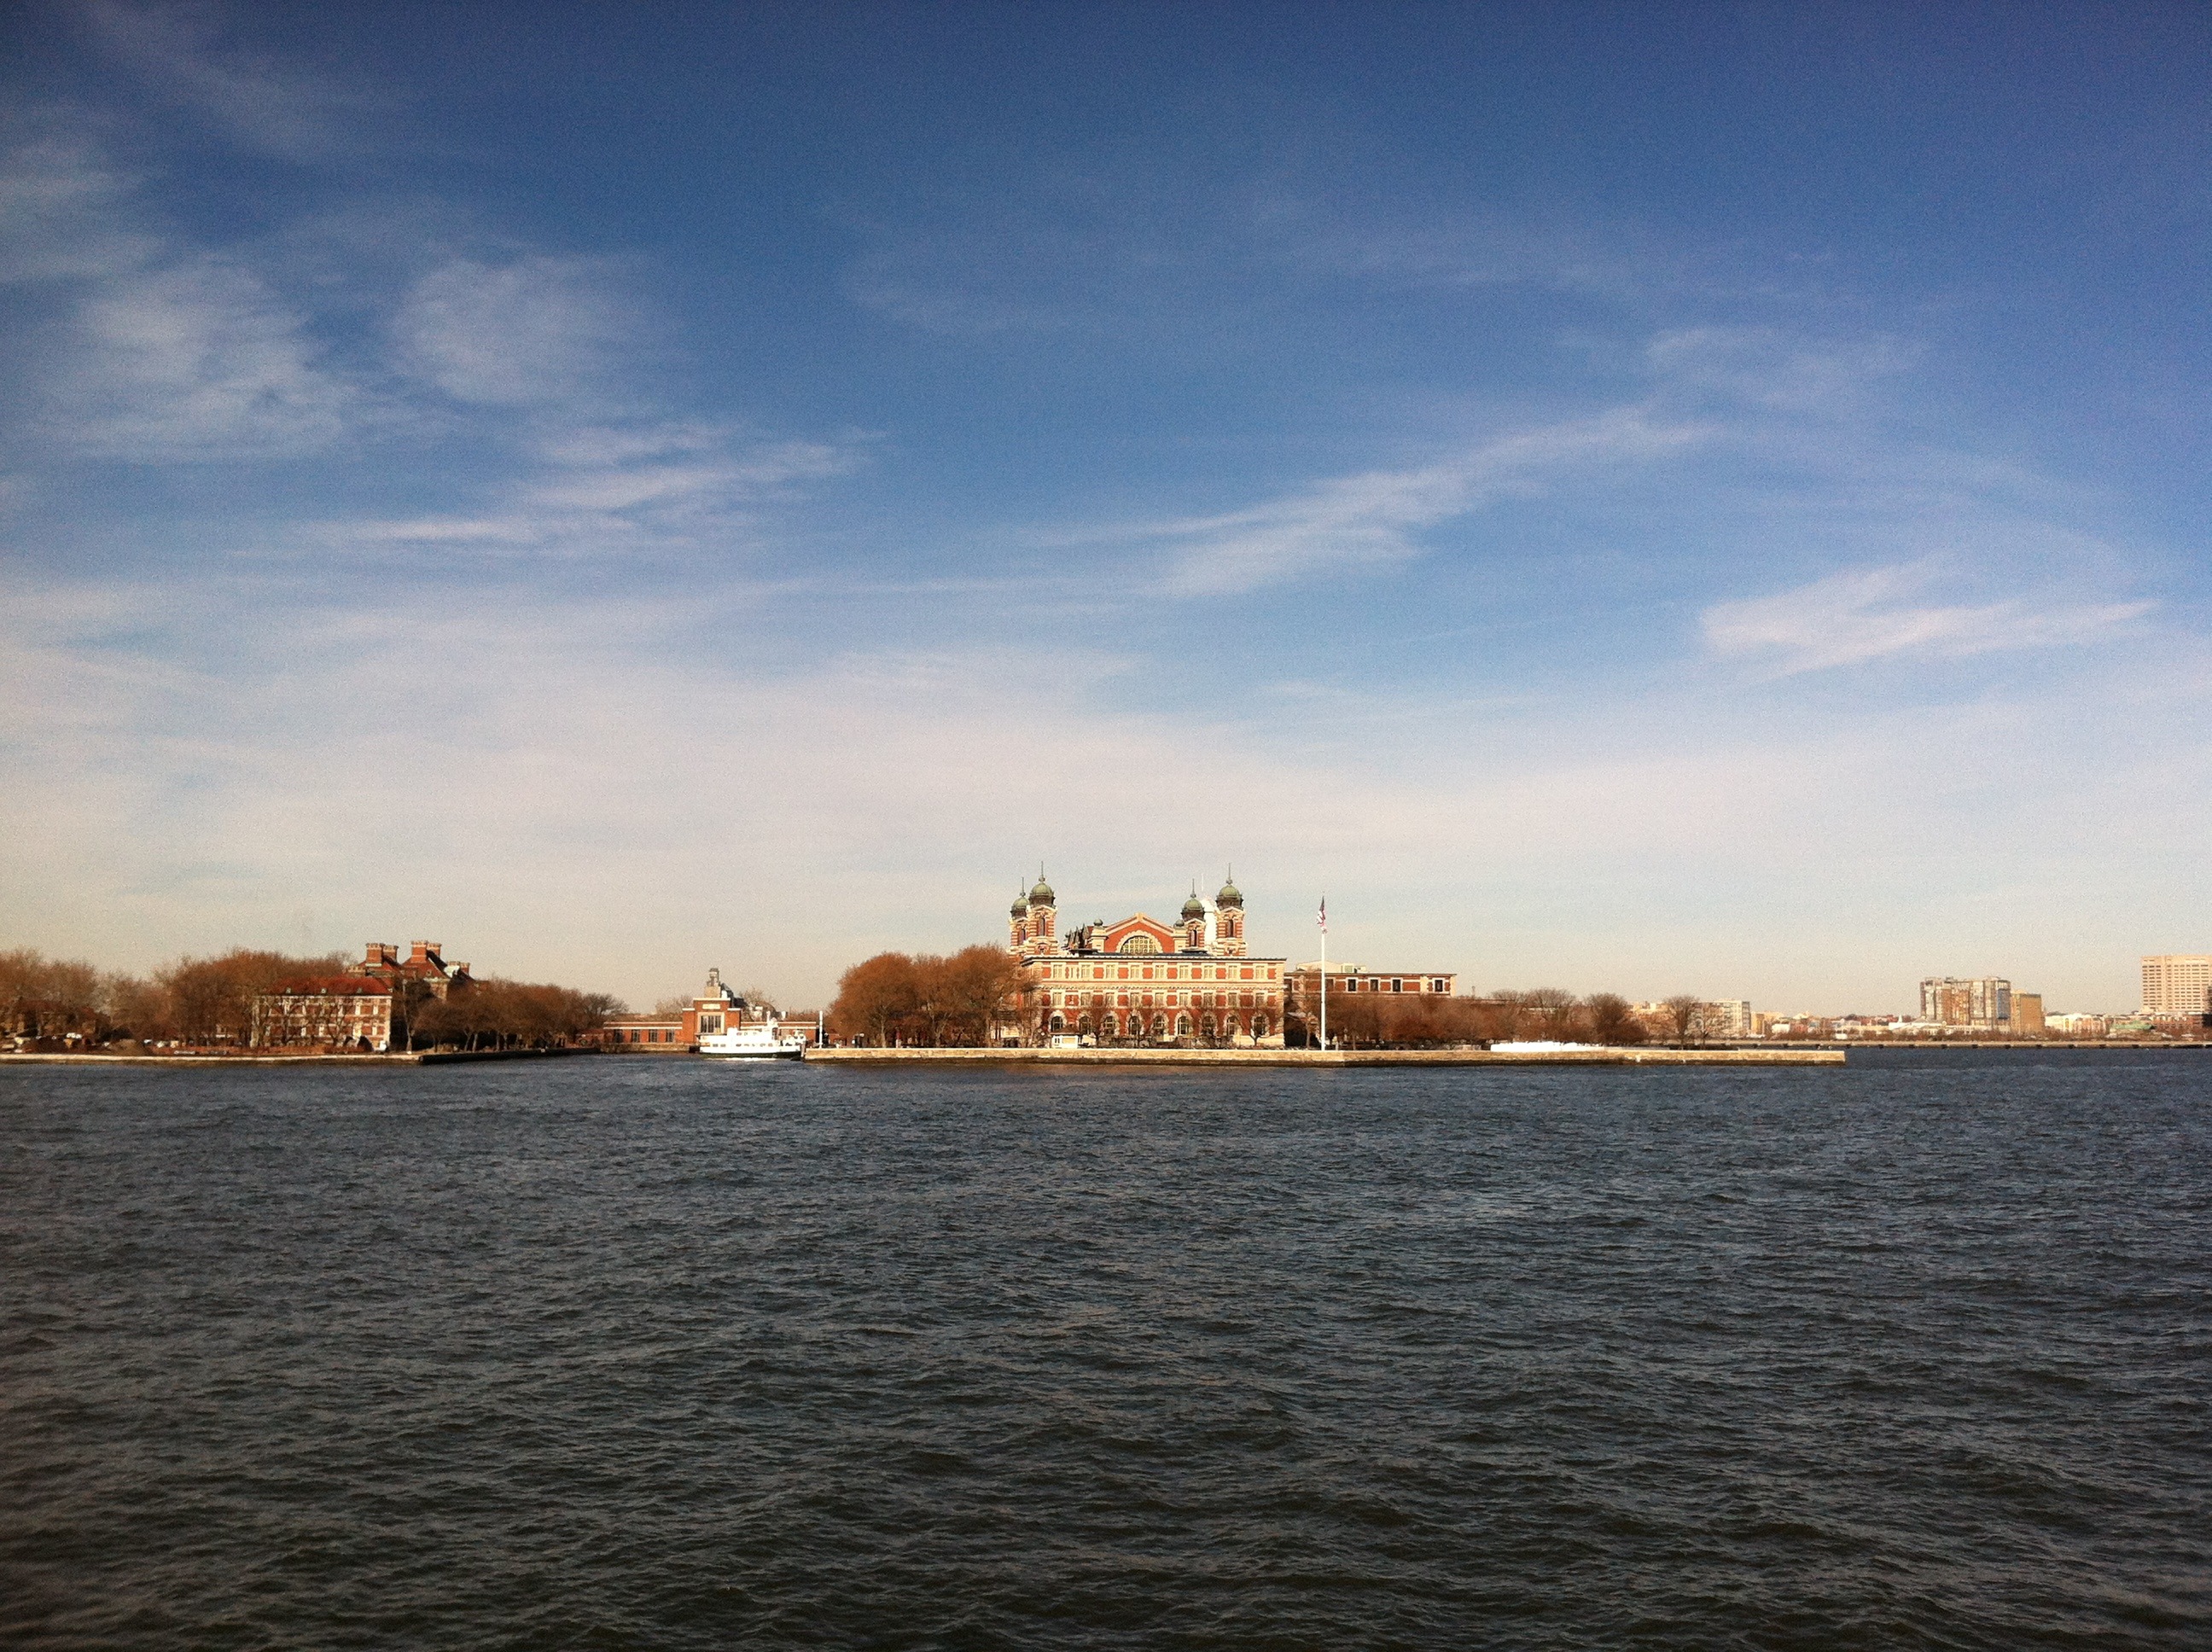
sea, coast, ocean, horizon, cloud, sky, sunset, boat, skyline, morning, dawn, new york, river, ship, cityscape, dusk, evening, reflection, vehicle, usa, bay, harbor, port, waterway, ferry, history, channel, heritage, watercraft, immigration, passenger ship, ellis island